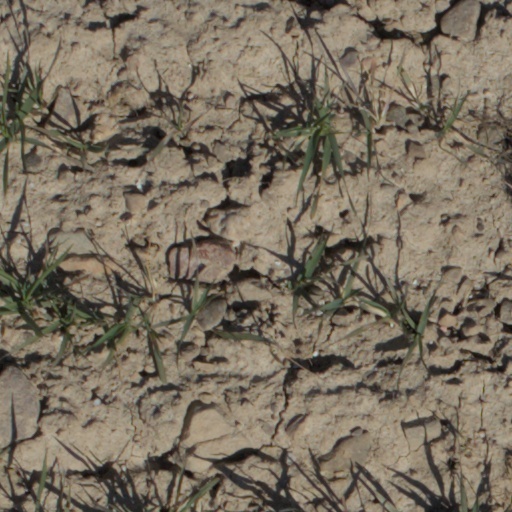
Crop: wheat